Akhmim

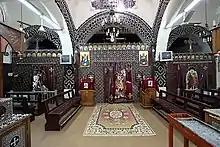

In the Christian Coptic era, Akhmim was written in Sahidic ' but was probably pronounced locally something like Khmin or Khmim. Monasteries abounded in this region from a very early date.